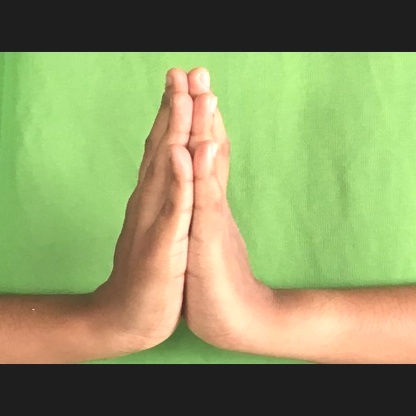
Mudra: Anjali